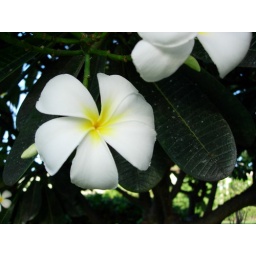
Awesome tree growing in the yard of the house we were renting